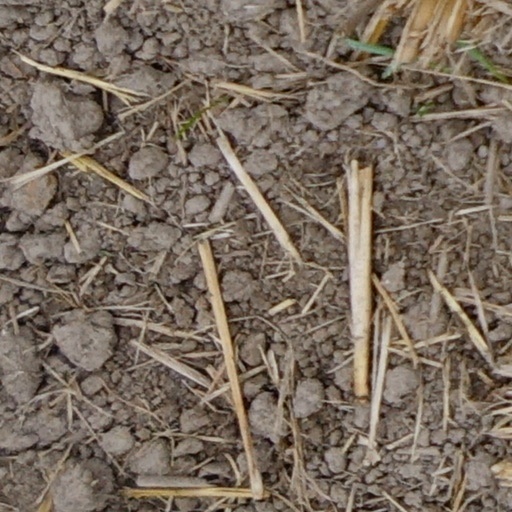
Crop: wheat